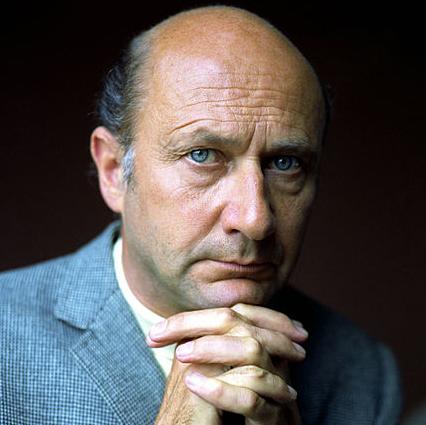
Age: 53